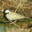
Label: bird